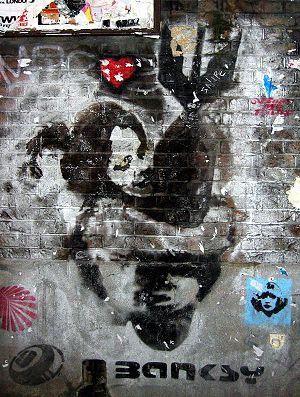
L'art urbain ou street art est, à la fois, un mouvement artistique et un mode d'expression artistique, qui s'affirme ou se revendique ainsi à partir de la fin du XXᵉ siècle.